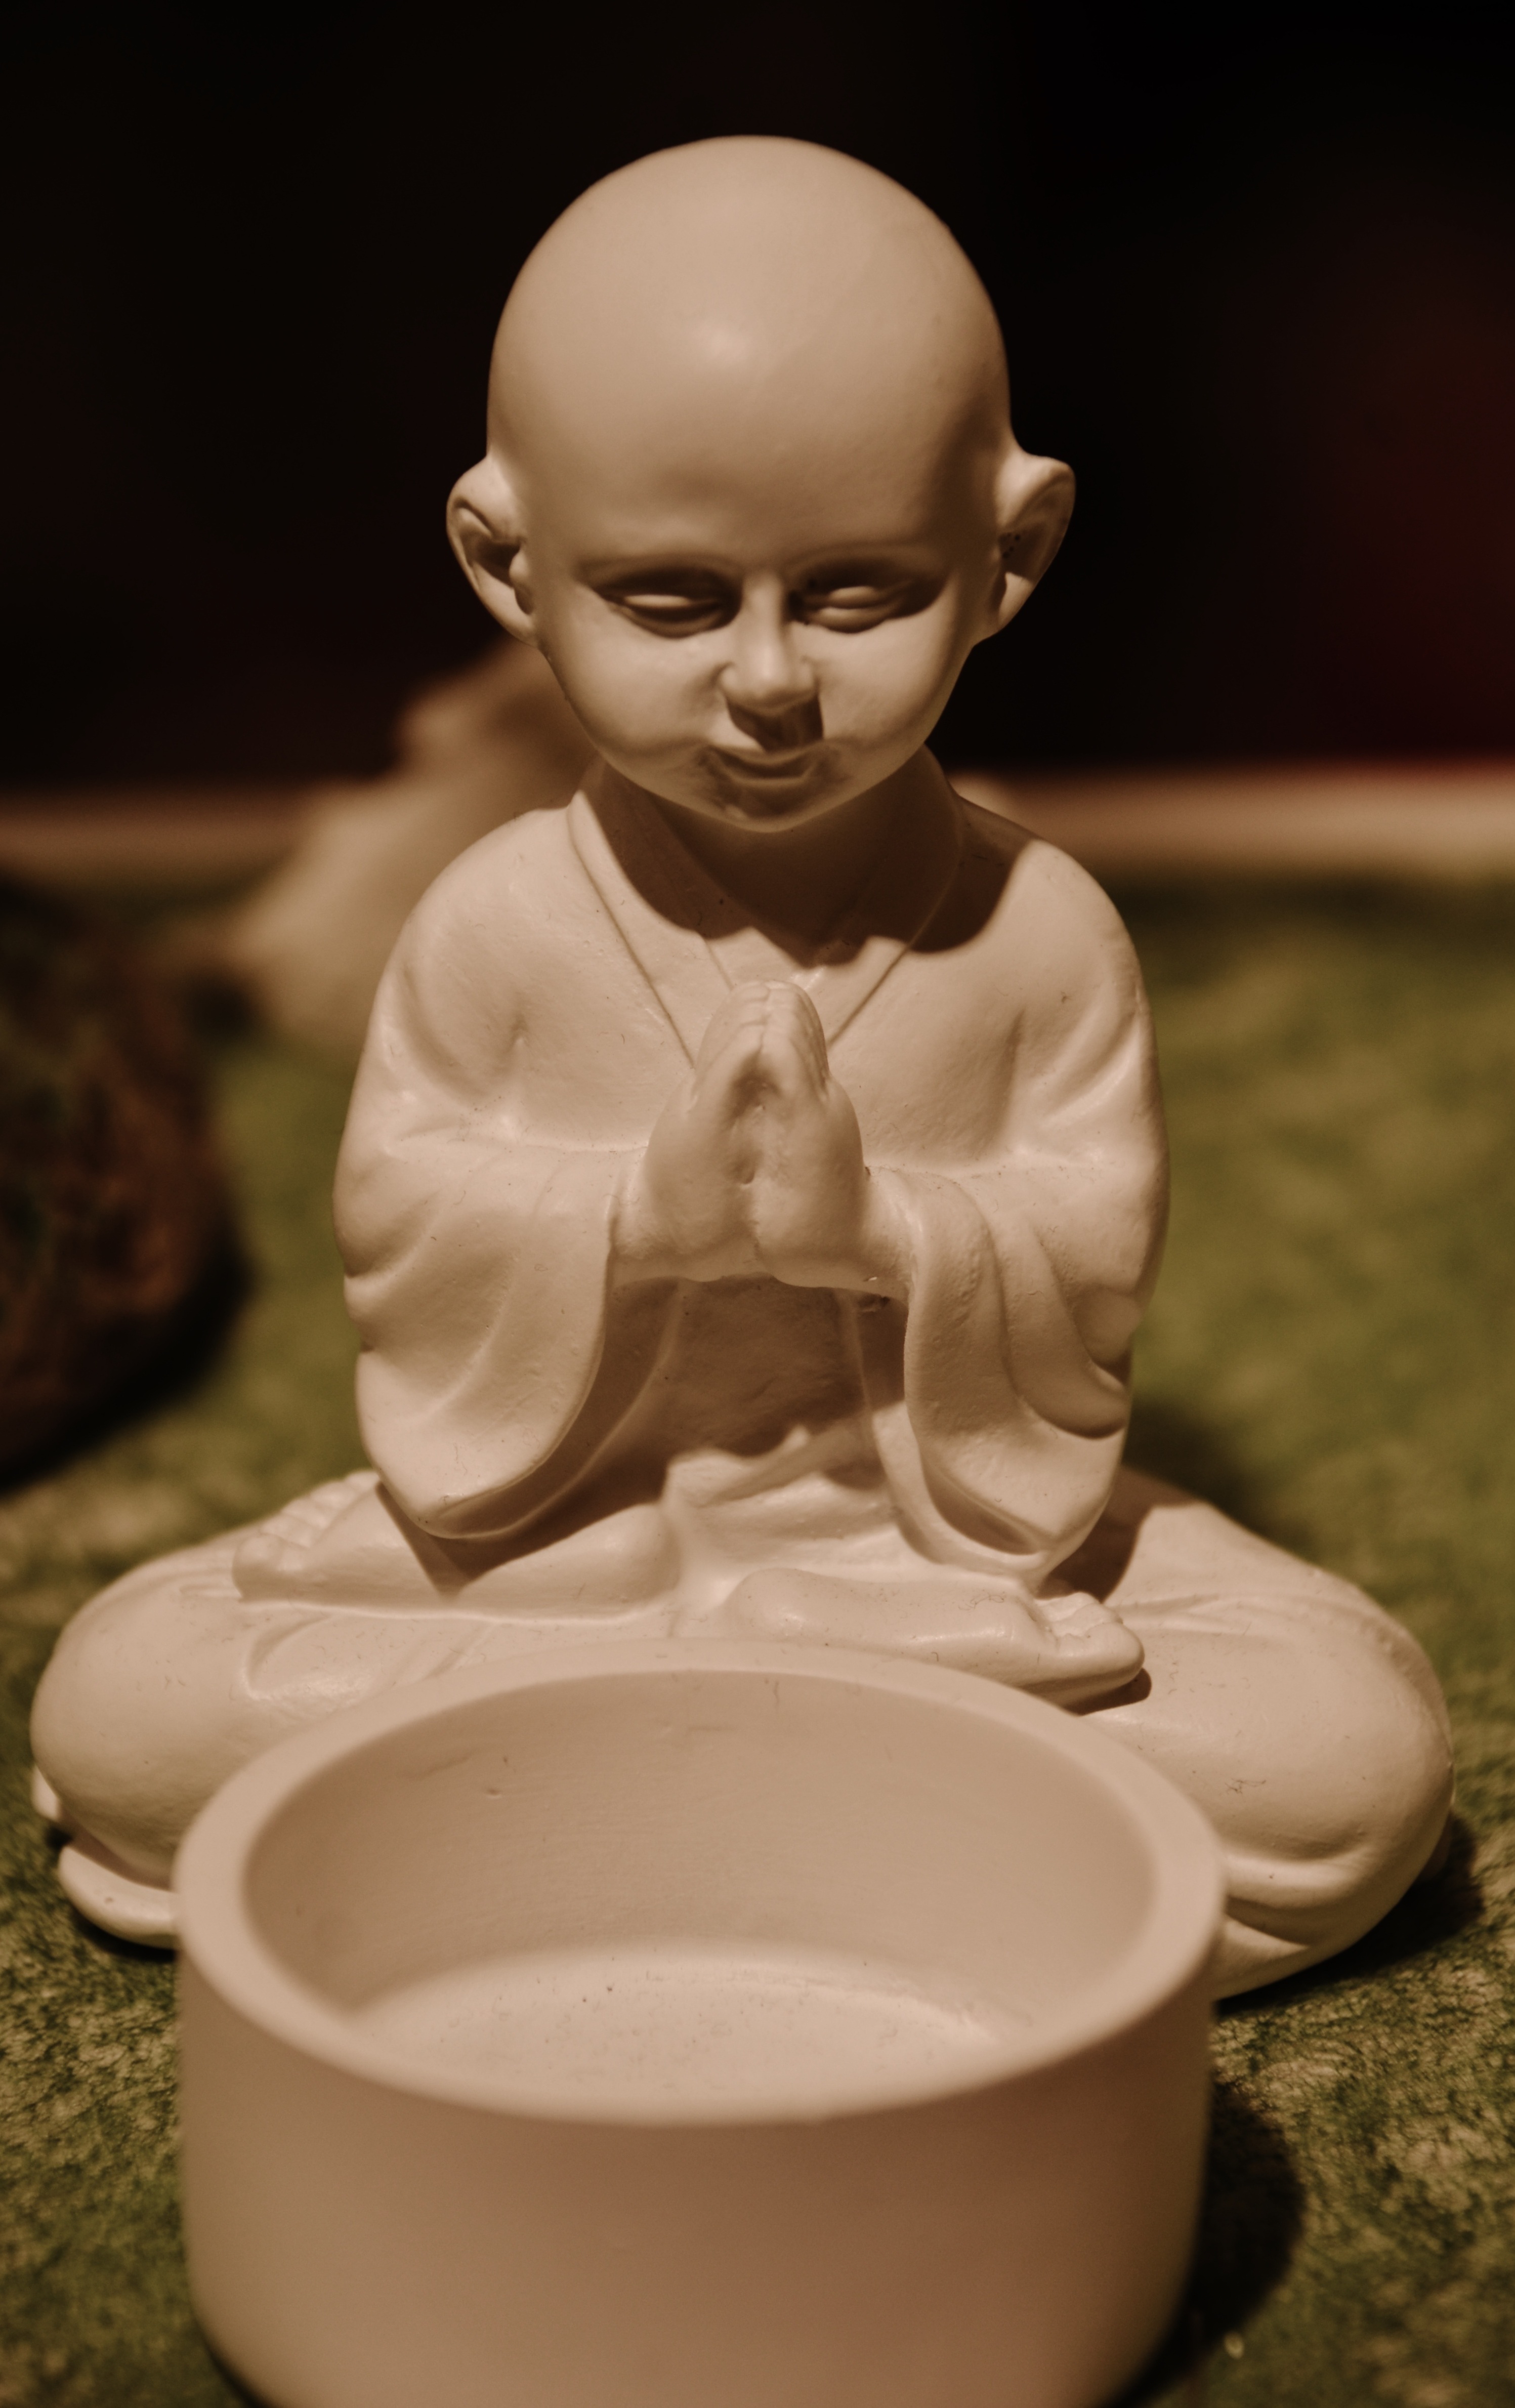
monument, statue, heaven, sitting, ceramic, religion, child, winged, toy, sculpture, religious, art, meditation, decorative, head, figurine, skin, buddha, fantasy, icon, heavenly, human positions